Chimpanzee

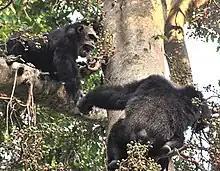
Males in Mahale National Park, Tanzania

Chimpanzees have been described as highly territorial and will frequently kill other chimpanzees, although Margaret Power wrote in her 1991 book "The Egalitarians" that the field studies from which the aggressive data came, Gombe and Mahale, used artificial feeding systems that increased aggression in the chimpanzee populations studied. Thus, the behaviour may not reflect innate characteristics of the species as a whole. In the years following her artificial feeding conditions at Gombe, Jane Goodall described groups of male chimpanzees patrolling the borders of their territory, brutally attacking chimpanzees that had split off from the Gombe group. A study published in 2010 found that the chimpanzees wage wars over territory, not mates. Patrols from smaller groups are more likely to avoid contact with their neighbours. Patrols from large groups even take over a smaller group's territory, gaining access to more resources, food, and females. While it was traditionally accepted that only female chimpanzees immigrate and males remain in their natal troop for life, there are confirmed cases of adult males safely integrating themselves into new communities among West African chimpanzees, suggesting they are less territorial than other subspecies.